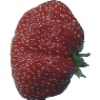
Label: strawberry_wedge